Afsporet

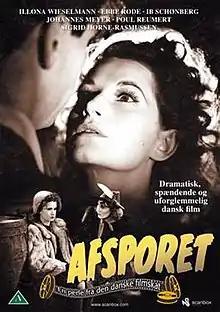
Front cover of the Danish DVD

Afsporet (English: Derailed) is a 1942 Danish erotic thriller drama film directed by Bodil Ipsen and Lau Lauritzen Jr. Starring Ebbe Rode and Illona Wieselmann. The psychological drama revolves around the intense erotic relationship between a wealthy married woman suffering from amnesia and a paroled petty thief entangled with organized crime. "Afsporet" was Ipsen's directorial debut and is considered the first true Danish film noir.